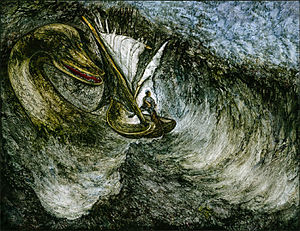
Søslange / Galleri
En søslange er stort slange- eller dragelignende fabeldyr, der ifølge folketroen lever i en sø eller et hav; især om den meget omtalte Nessie i Loch Ness-søen i Skotland. Et andet kendt eksempel er Midgårdsormen i norrøn mytologi. Søslanger beskrives i Norge i Hamarkrøniken og af Olaus Magnus og Peder Claussøn Friis i 1500-tallet, og af biskop i Bergen Erik Pontoppidan den yngre og Hans Egede i 1700-tallet. I norske sagn opptræder søslangen iblandt sammen med et andet søuhyre, der kaldes havhesten.